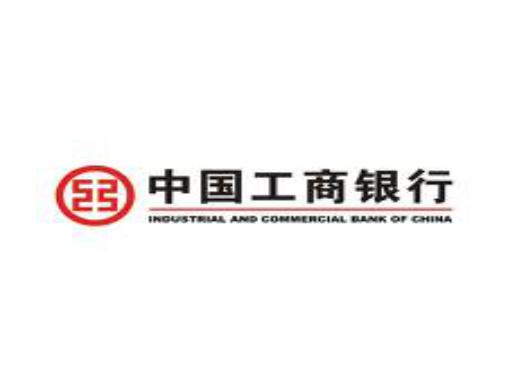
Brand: icbc-1
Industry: Others